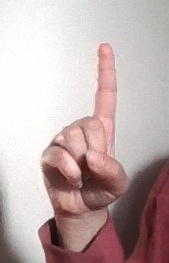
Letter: bb